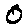
Label: 0